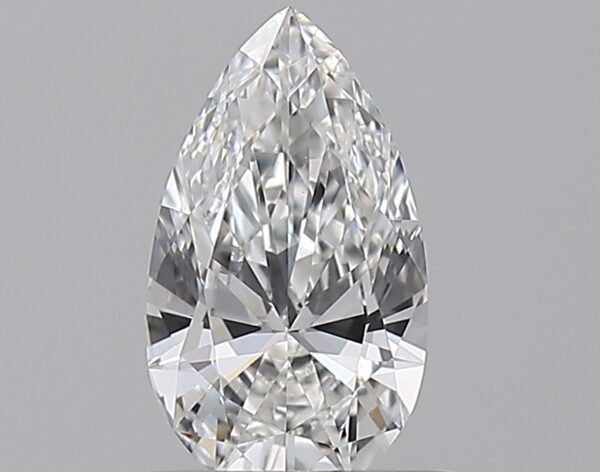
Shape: pear
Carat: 0.5
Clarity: VVS1
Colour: F
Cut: EX
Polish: EX
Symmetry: VG
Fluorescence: N
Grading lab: GIA
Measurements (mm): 7.55 x 4.4 x 2.53